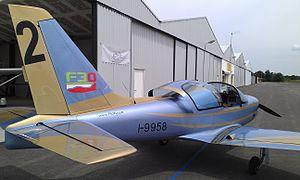
F30 RG Blue and Gold vue arrière gauche